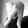
ASL letter: Q